Millwood Historic District

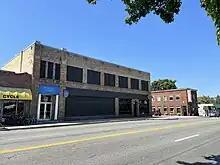
Commercial district on Argonne

In 1923, residential development started to take off as the paper company built a rail line from the mill into what is now the historic district to bring a steam shovel to help facilitate construction. Nine homes were built in 1923, including the Rosebush House which was built for Waldo Rosebush who was the mill's general manager for much of the boom years. The direct replica of a Normandy cabin was listed individually on the NRHP in 2000. Additional waves of construction occurred in 1927 and 1928. On October 15, 1927, by a vote of 75 in favor to 5 against, the citizens of Millwood voted to incorporate into a fourth-class town.